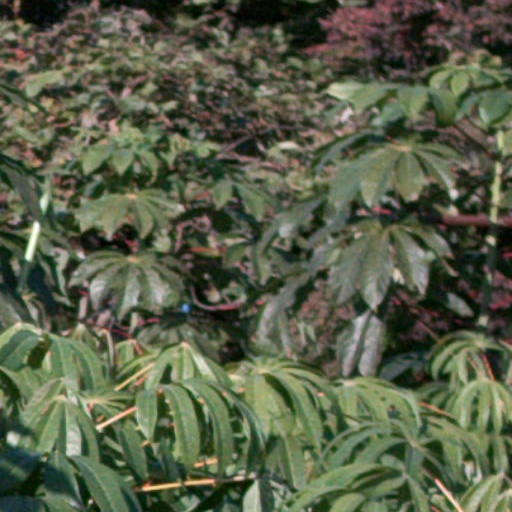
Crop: cassava